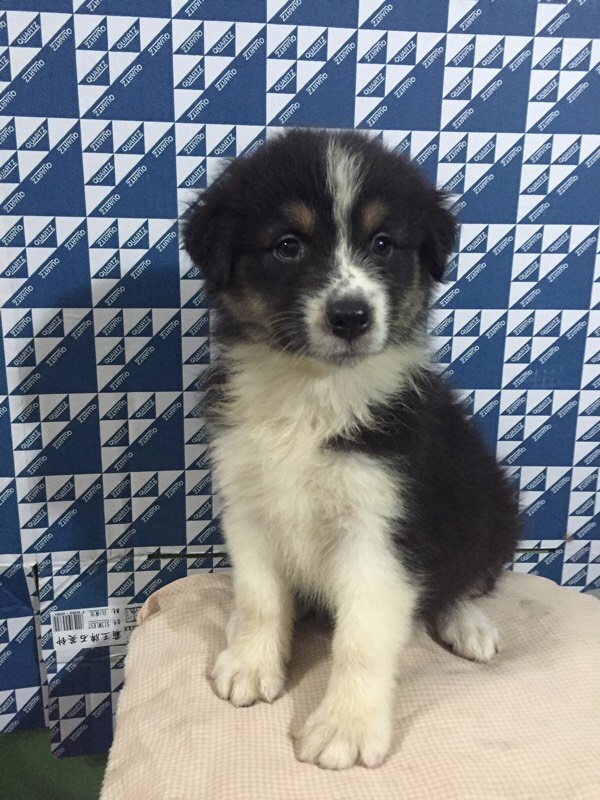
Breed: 245-n000098-Australian_Shepherd